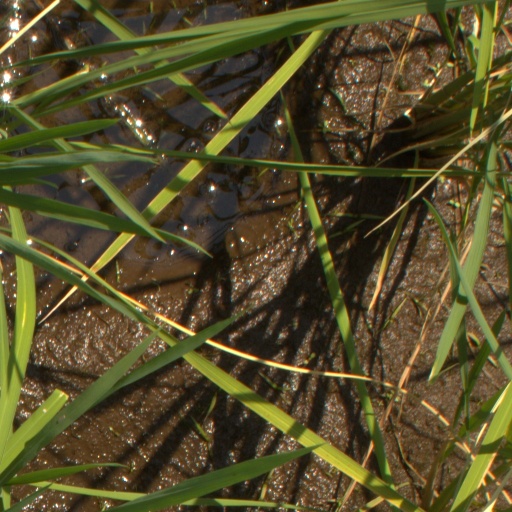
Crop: rice